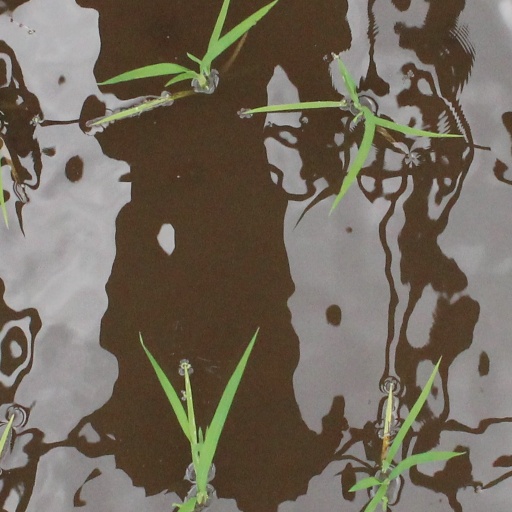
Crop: rice